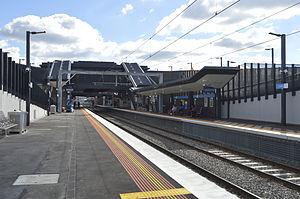
Sunshine est une banlieue de Melbourne, à 12 km à l'ouest de son centre et situé dans la zone du gouvernement local de la ville de Brimbank.